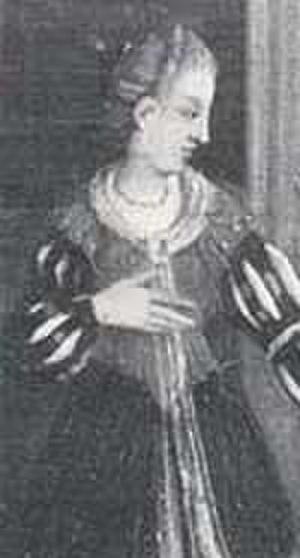
Cette page dresse une liste de personnalités nées au cours de l'année 1251 :